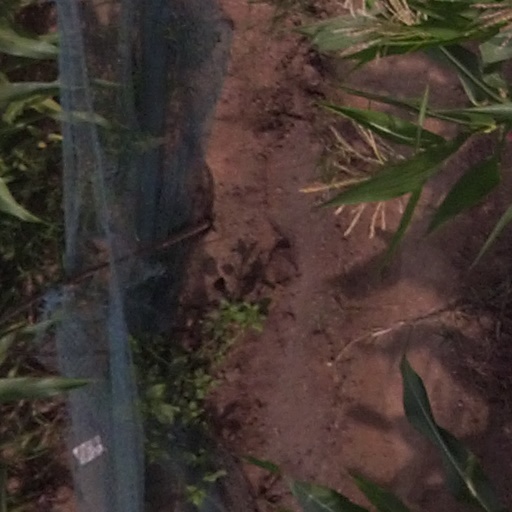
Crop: maize; corn